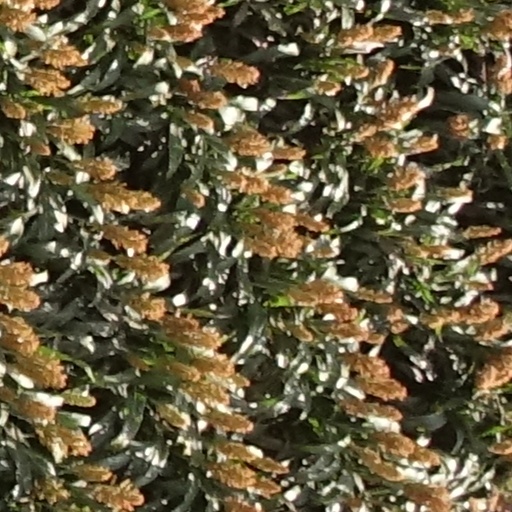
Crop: sorghum